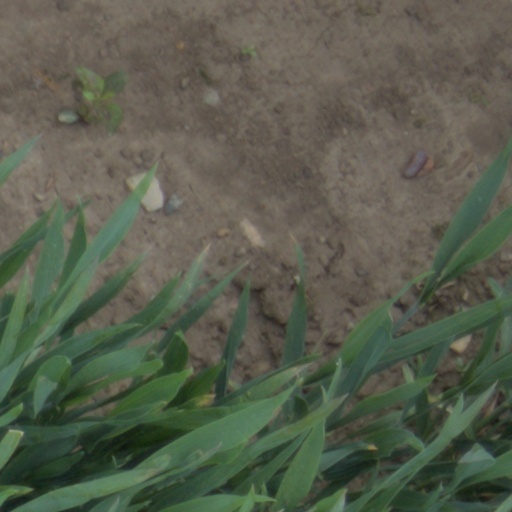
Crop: wheat